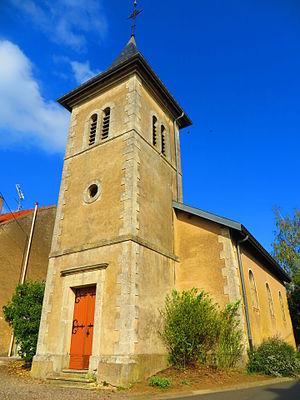
Aboncourt-sur-Seille l'église Saint-Pierre
Aboncourt-sur-Seille, est une commune française située dans le département de la Moselle, en région Grand Est.